International Cooperative Alliance

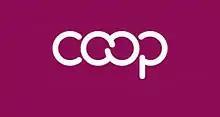
Current ICA Flag

Marked by cooperatives worldwide since 1923 and officially proclaimed by the United Nations General Assembly on the centenary of the ICA in 1995, the International Day of Cooperatives (#CoopsDay) is celebrated annually on the first Saturday of July.